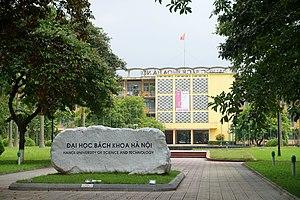
Hai Bà Trưng est un district urbain de Hanoï au Viêt Nam.